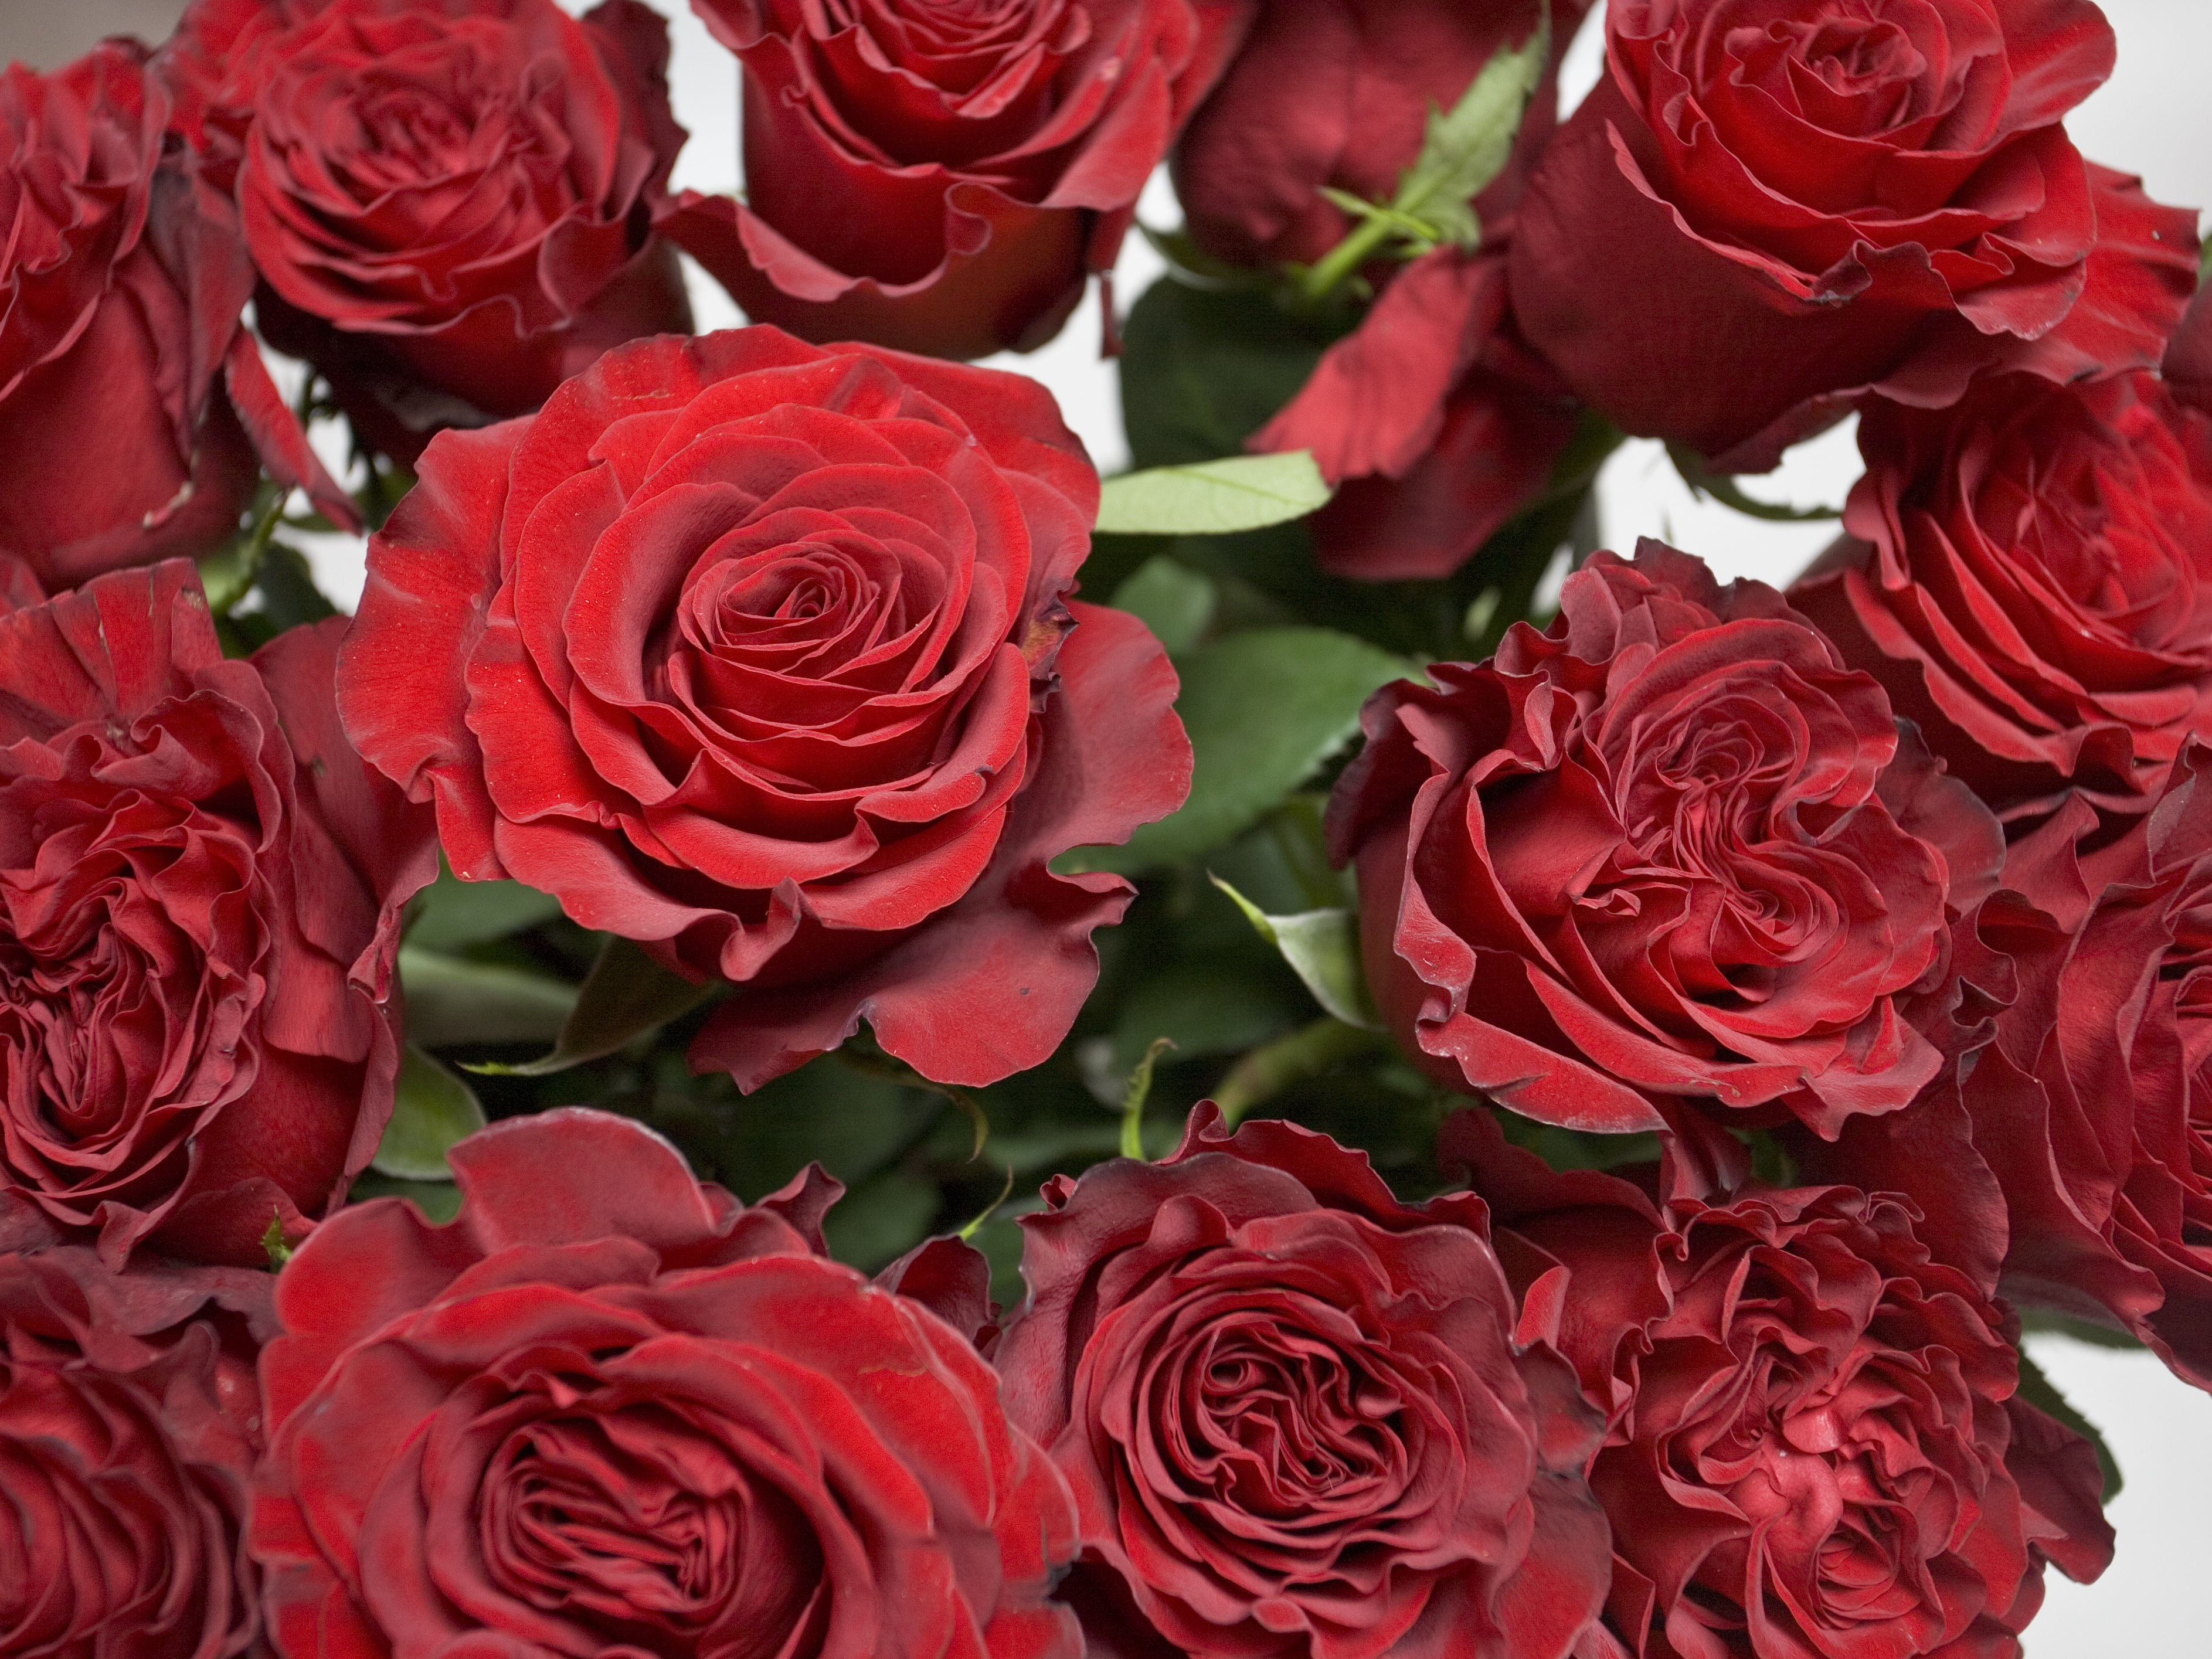
plant, flower, petal, rose, red, pink, red rose, flowers, roses, floristry, floribunda, flowering plant, garden roses, rose family, flower bouquet, cut flowers, floral design, land plant, rosa centifolia, flower arranging